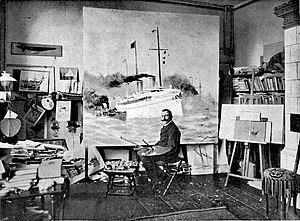
Willy Stöwer, né le 22 mai 1864 à Wolgast et mort le 31 mai 1931 à Berlin, est un peintre de marine allemand.